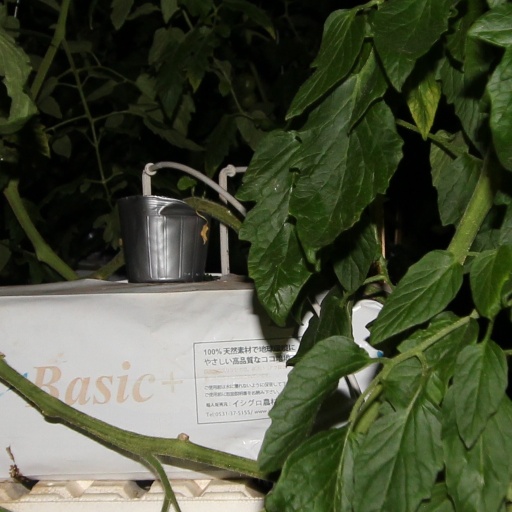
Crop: tomato